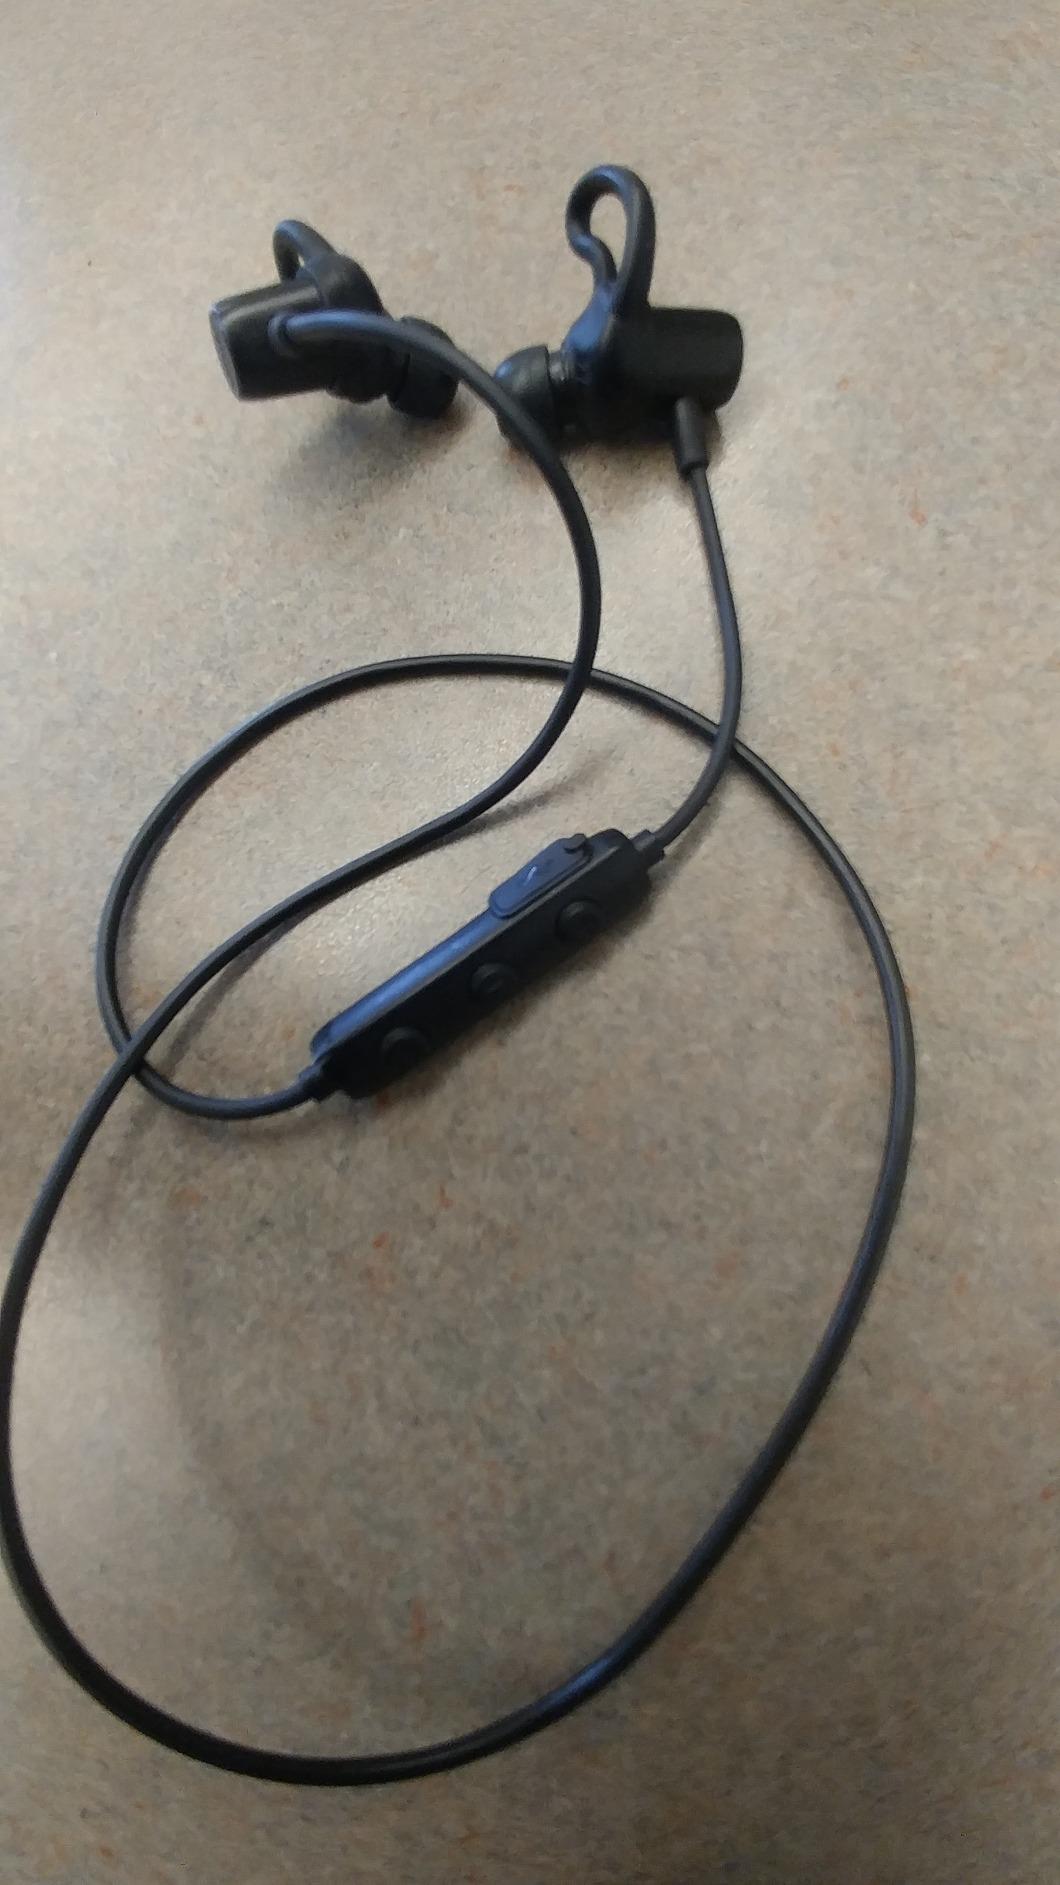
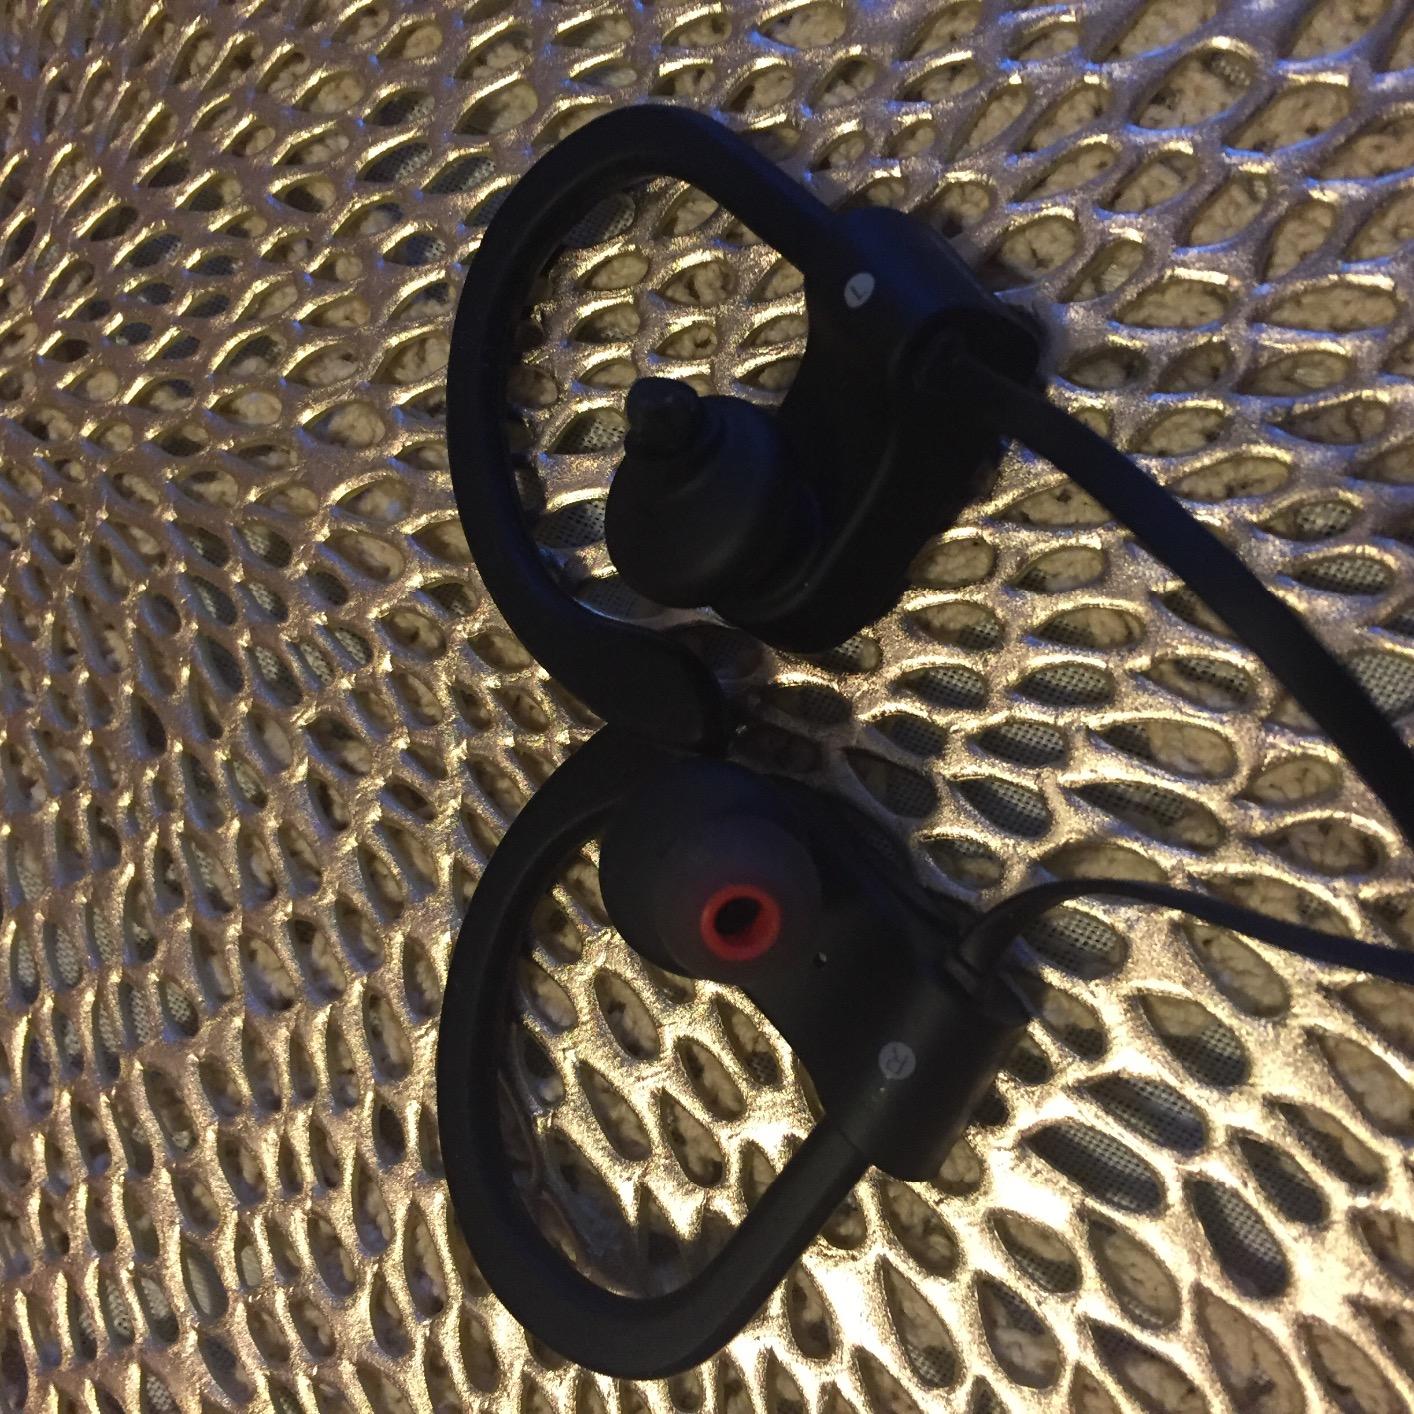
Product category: headphones
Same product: no